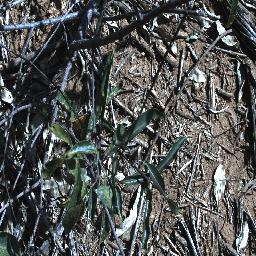
Label: rubber_vine